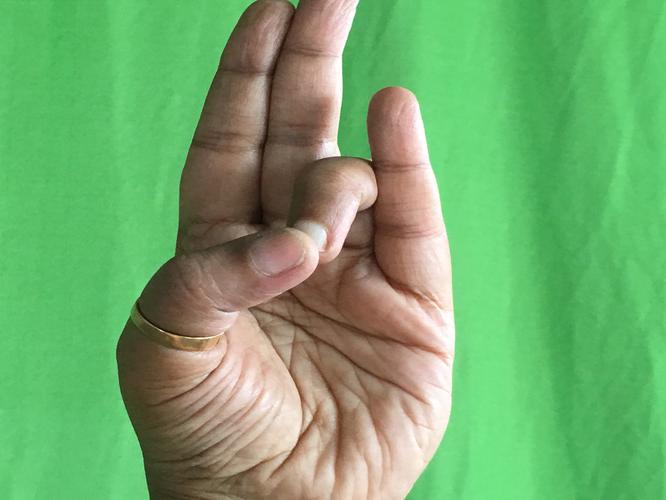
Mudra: Mayura
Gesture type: single_hand